Question: Please indicate a possible affordance area of the ride_bicycle that can be used for placing items
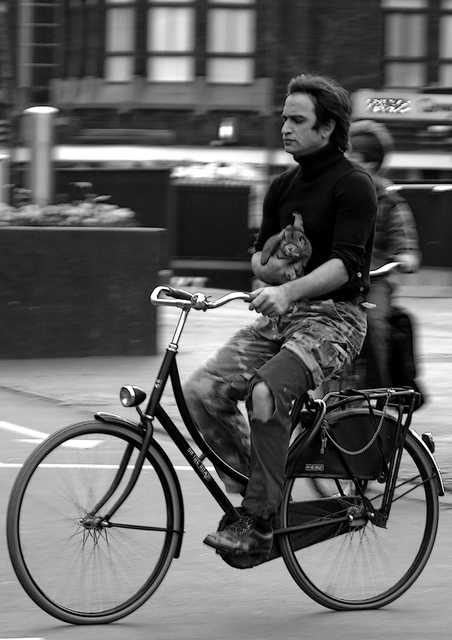
Answer: [336.075, 372.932, 425.098, 404.211]